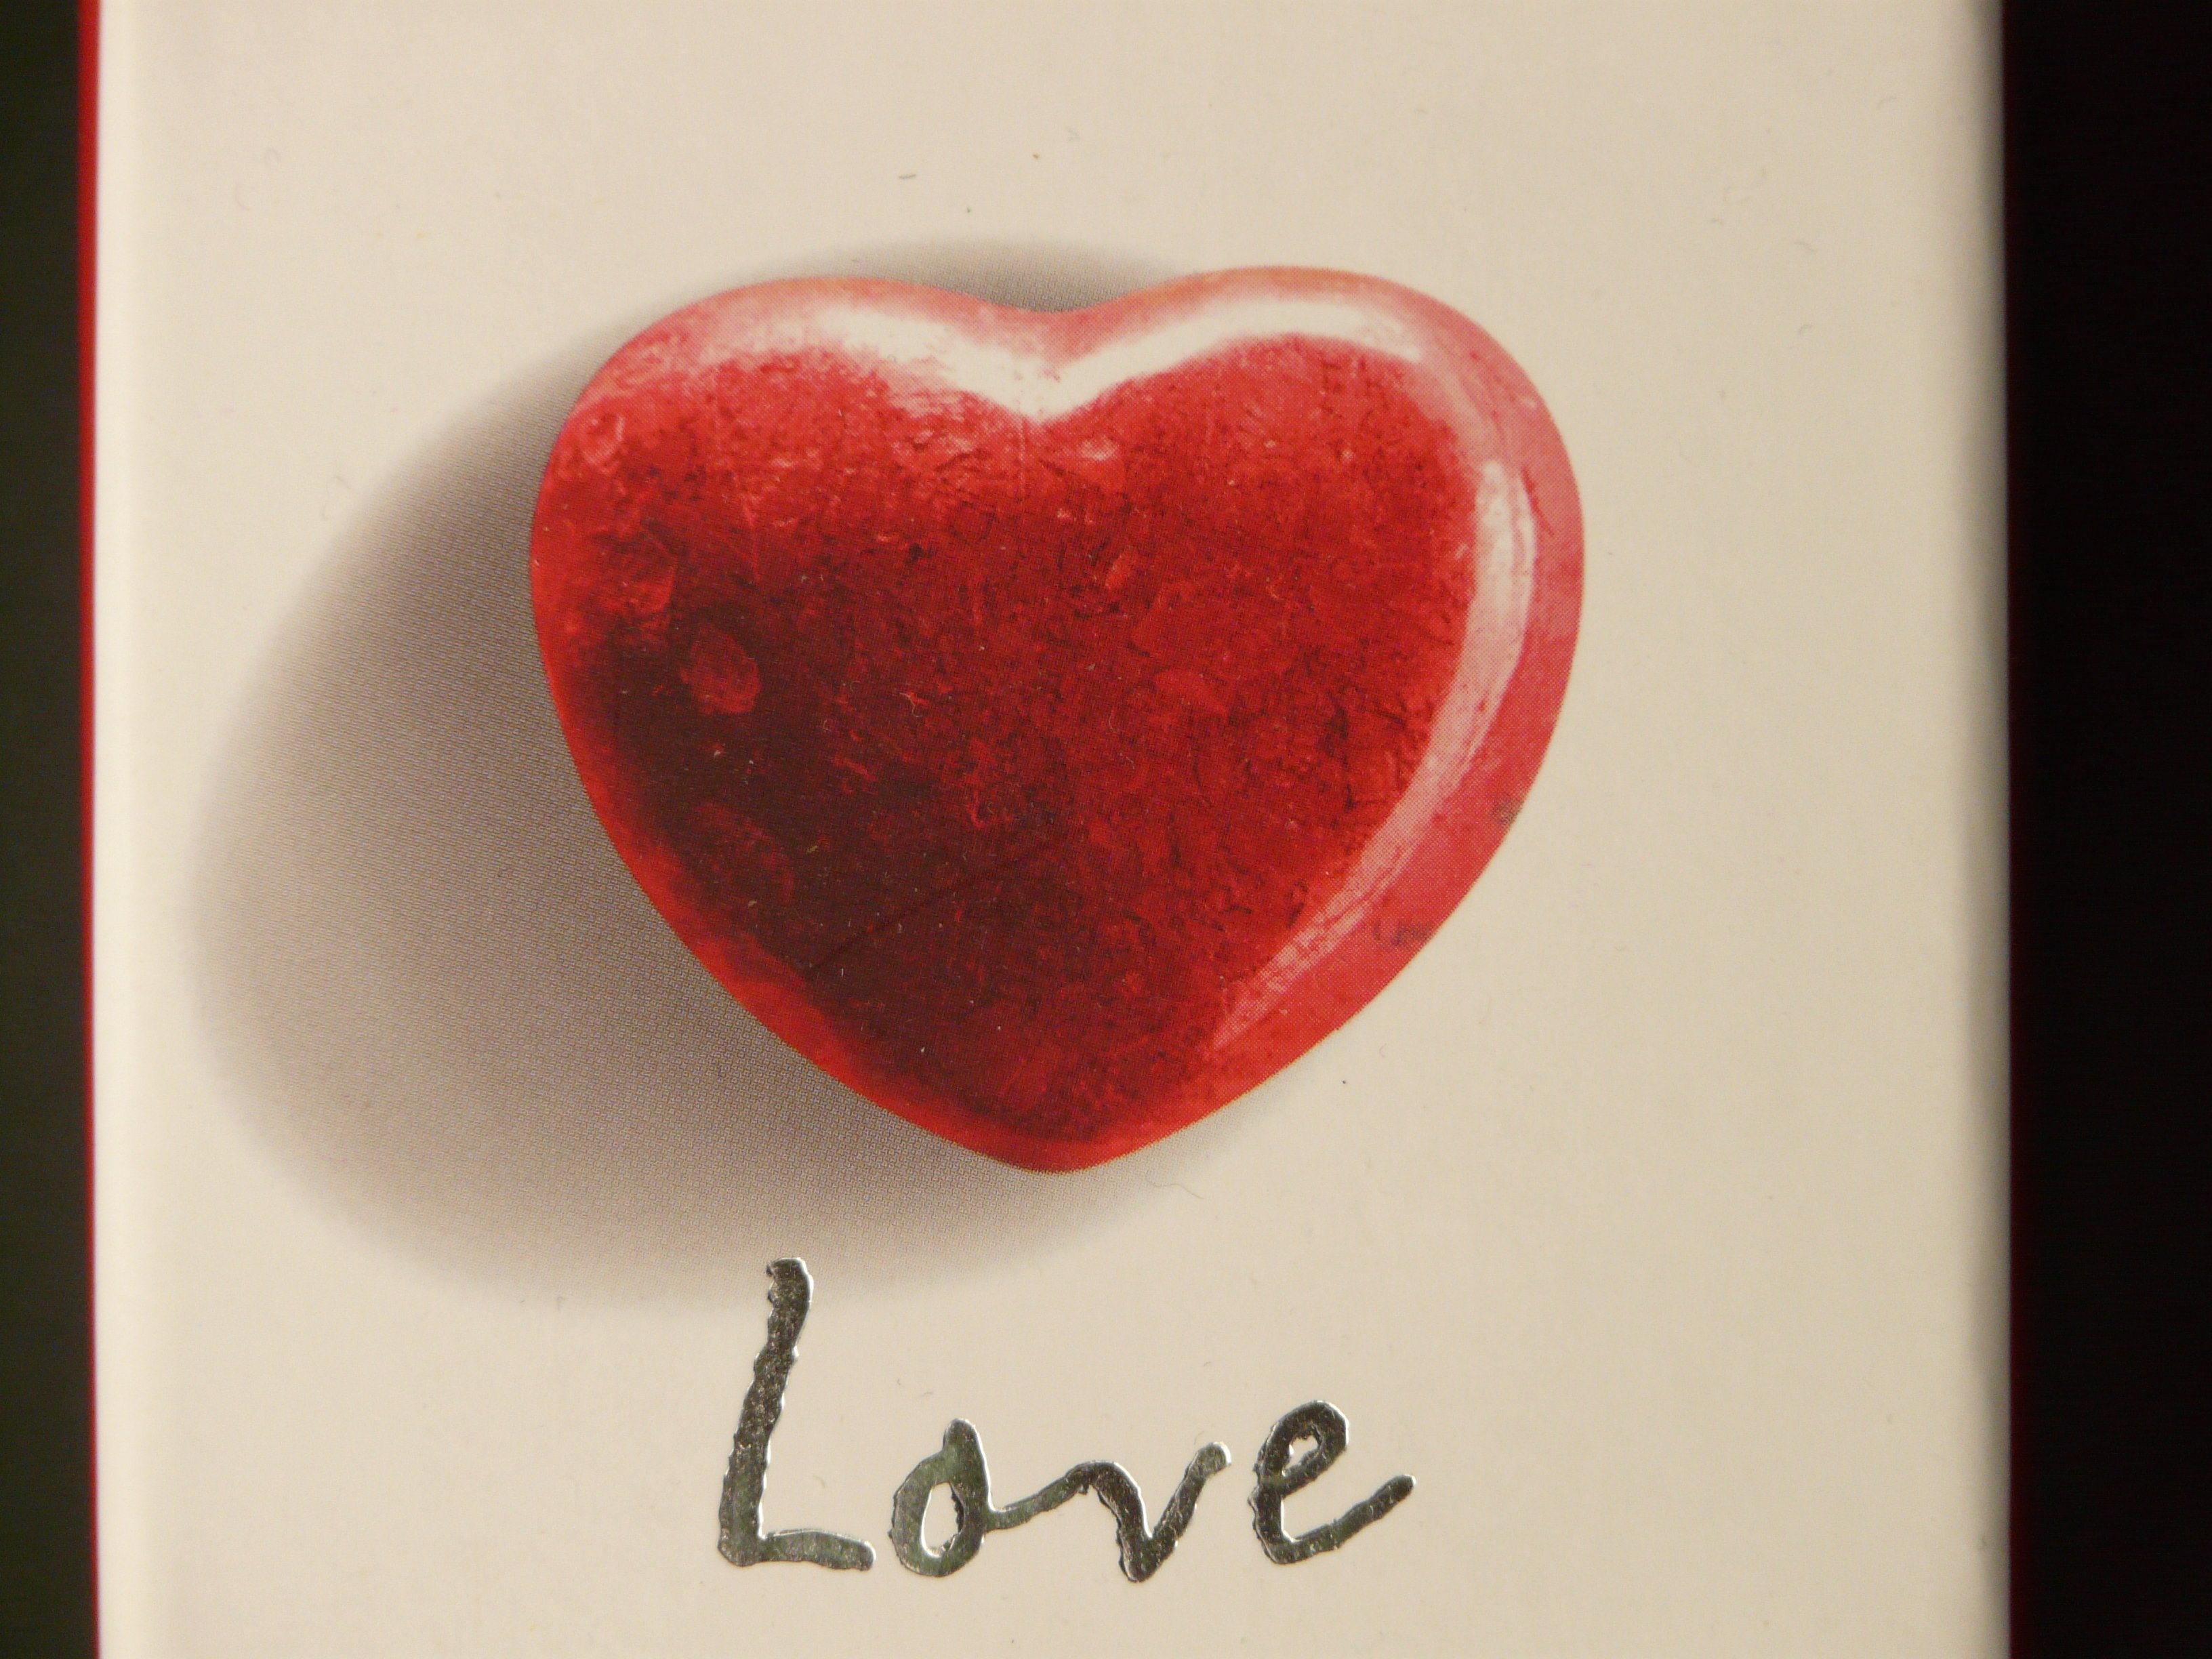
petal, love, heart, food, red, symbol, produce, romance, romantic, ear, lip, human body, jewellery, eye, organ, valentine, emotion, valentine's day